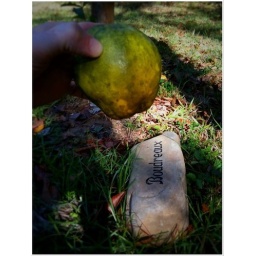
first year the quince tree produced fruit over the pet cemetery. they taste like cardboard